Irish Donation of 1676

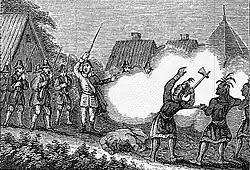
The Wampanoag Confederacy made early gains in the King Philip's War.

In 1675, the King Philip's War erupted between the Wampanoag Confederacy and their allies, on the one hand, and the United Colonies of New England and their Mohegan and Pequot allies on the other. The destructive conflict saw rapid Wampanoag gains and bloody losses by the United Colonies who were largely refused military assistance both by the Kingdom of England and by the neighboring Province of New York. By the spring of 1676 the frontier of Massachusetts had been overrun and lay "in shambles" with eleven towns – including Dartmouth and Springfield – entirely evacuated, and much of the population sheltered in a besieged Boston.